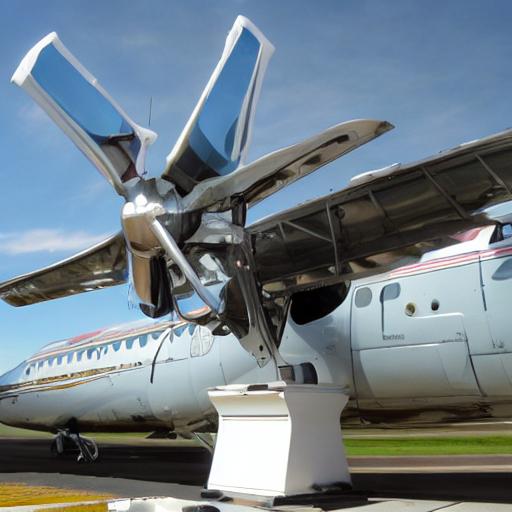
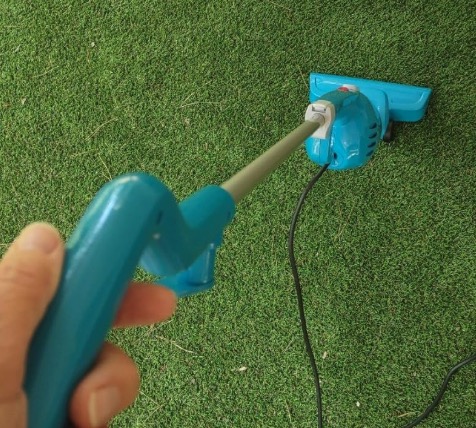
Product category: items_vacuum
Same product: no